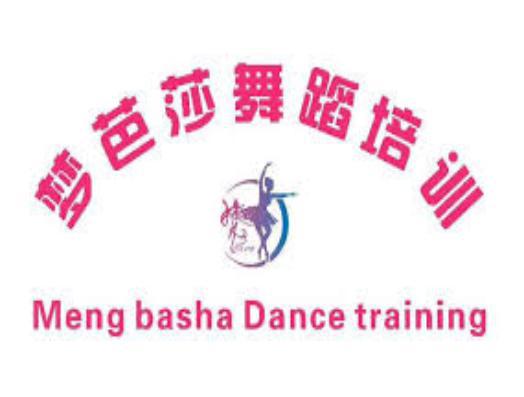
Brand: moonbasa
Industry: Clothes